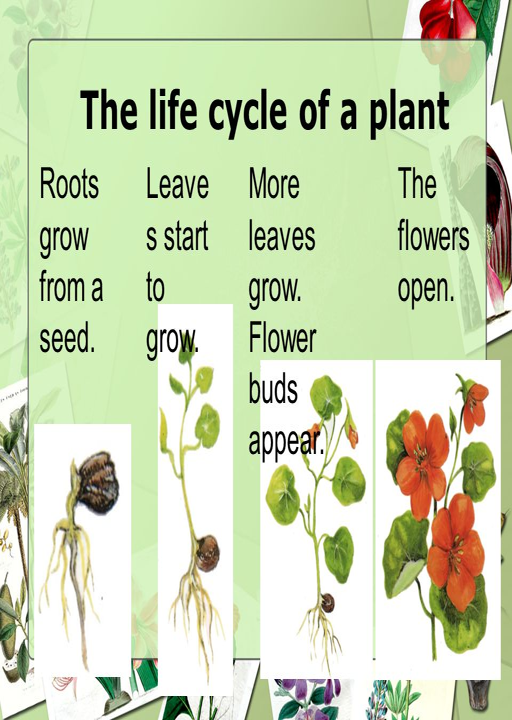
the life cycle of a plant